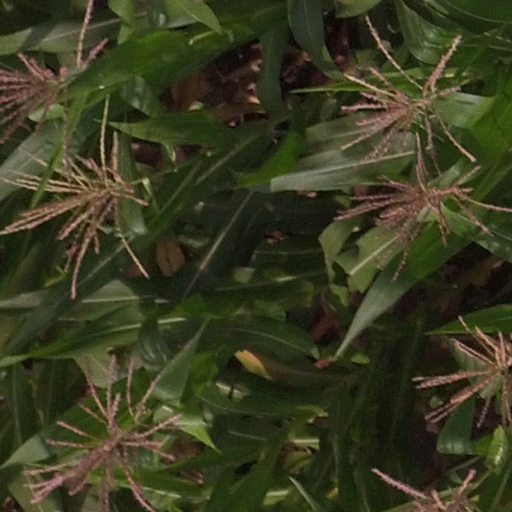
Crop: maize; corn